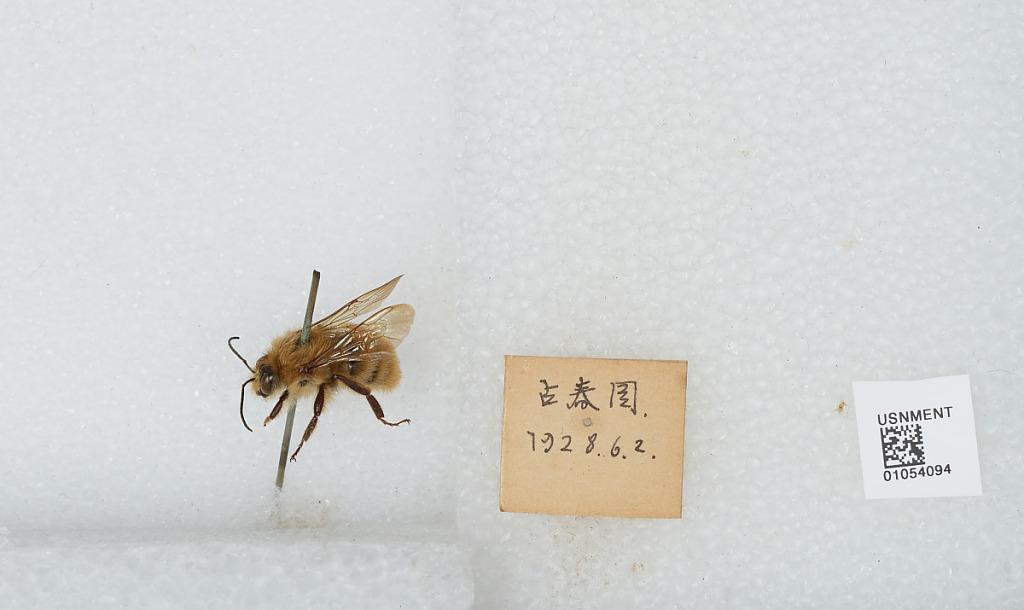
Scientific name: Bombus sp.
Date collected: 1928-6-2